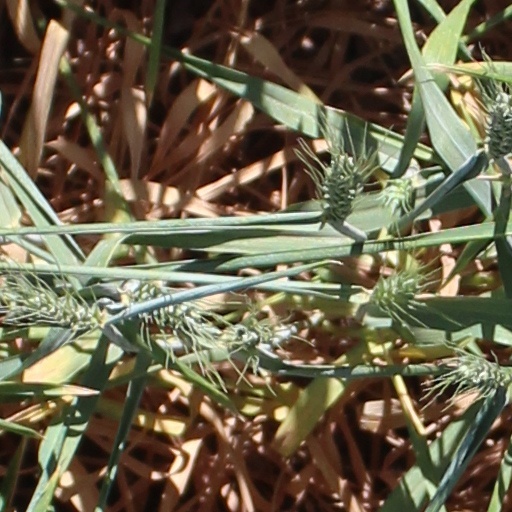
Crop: wheat